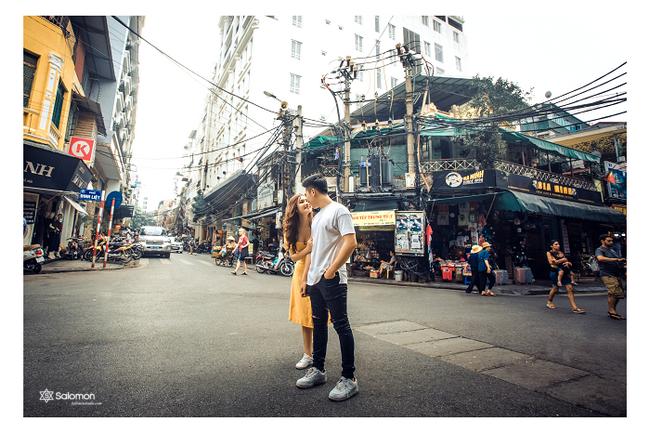
chàng trai mặc áo trắng và quần dài màu đen đang chụp hình với một người